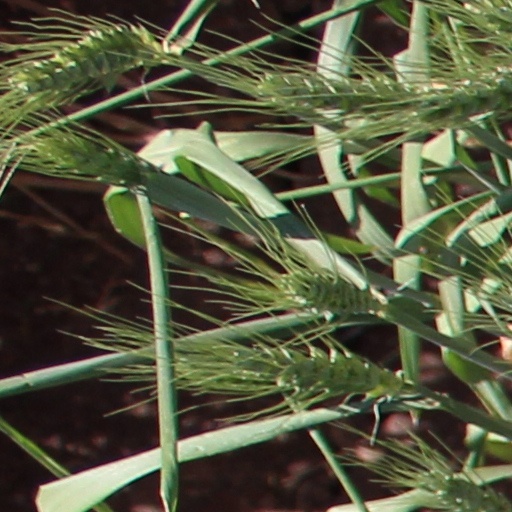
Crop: wheat